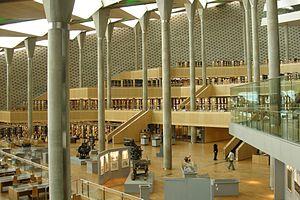
La littérature égyptienne est l'une des plus riches du monde arabe. Elle bénéficie du rayonnement culturel du Caire dans tout le monde arabe. Elle s’enrichit aussi de l’histoire millénaire du pays. Son plus célèbre représentant est le récipiendaire du Prix Nobel de littérature en 1988, Naguib Mahfouz.